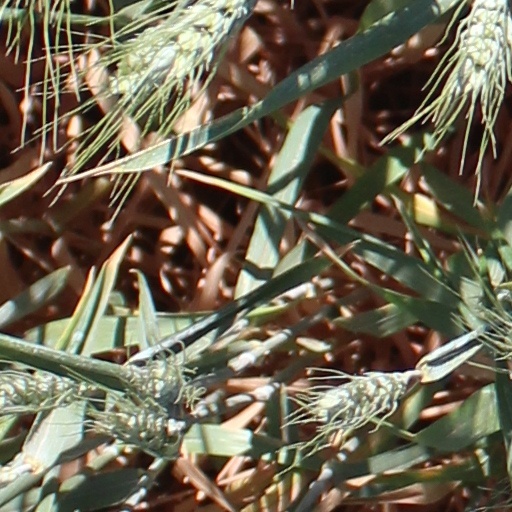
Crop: wheat